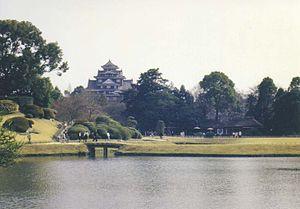
Okayama est une ville japonaise, capitale de la préfecture d'Okayama, dans la région de Chūgoku.